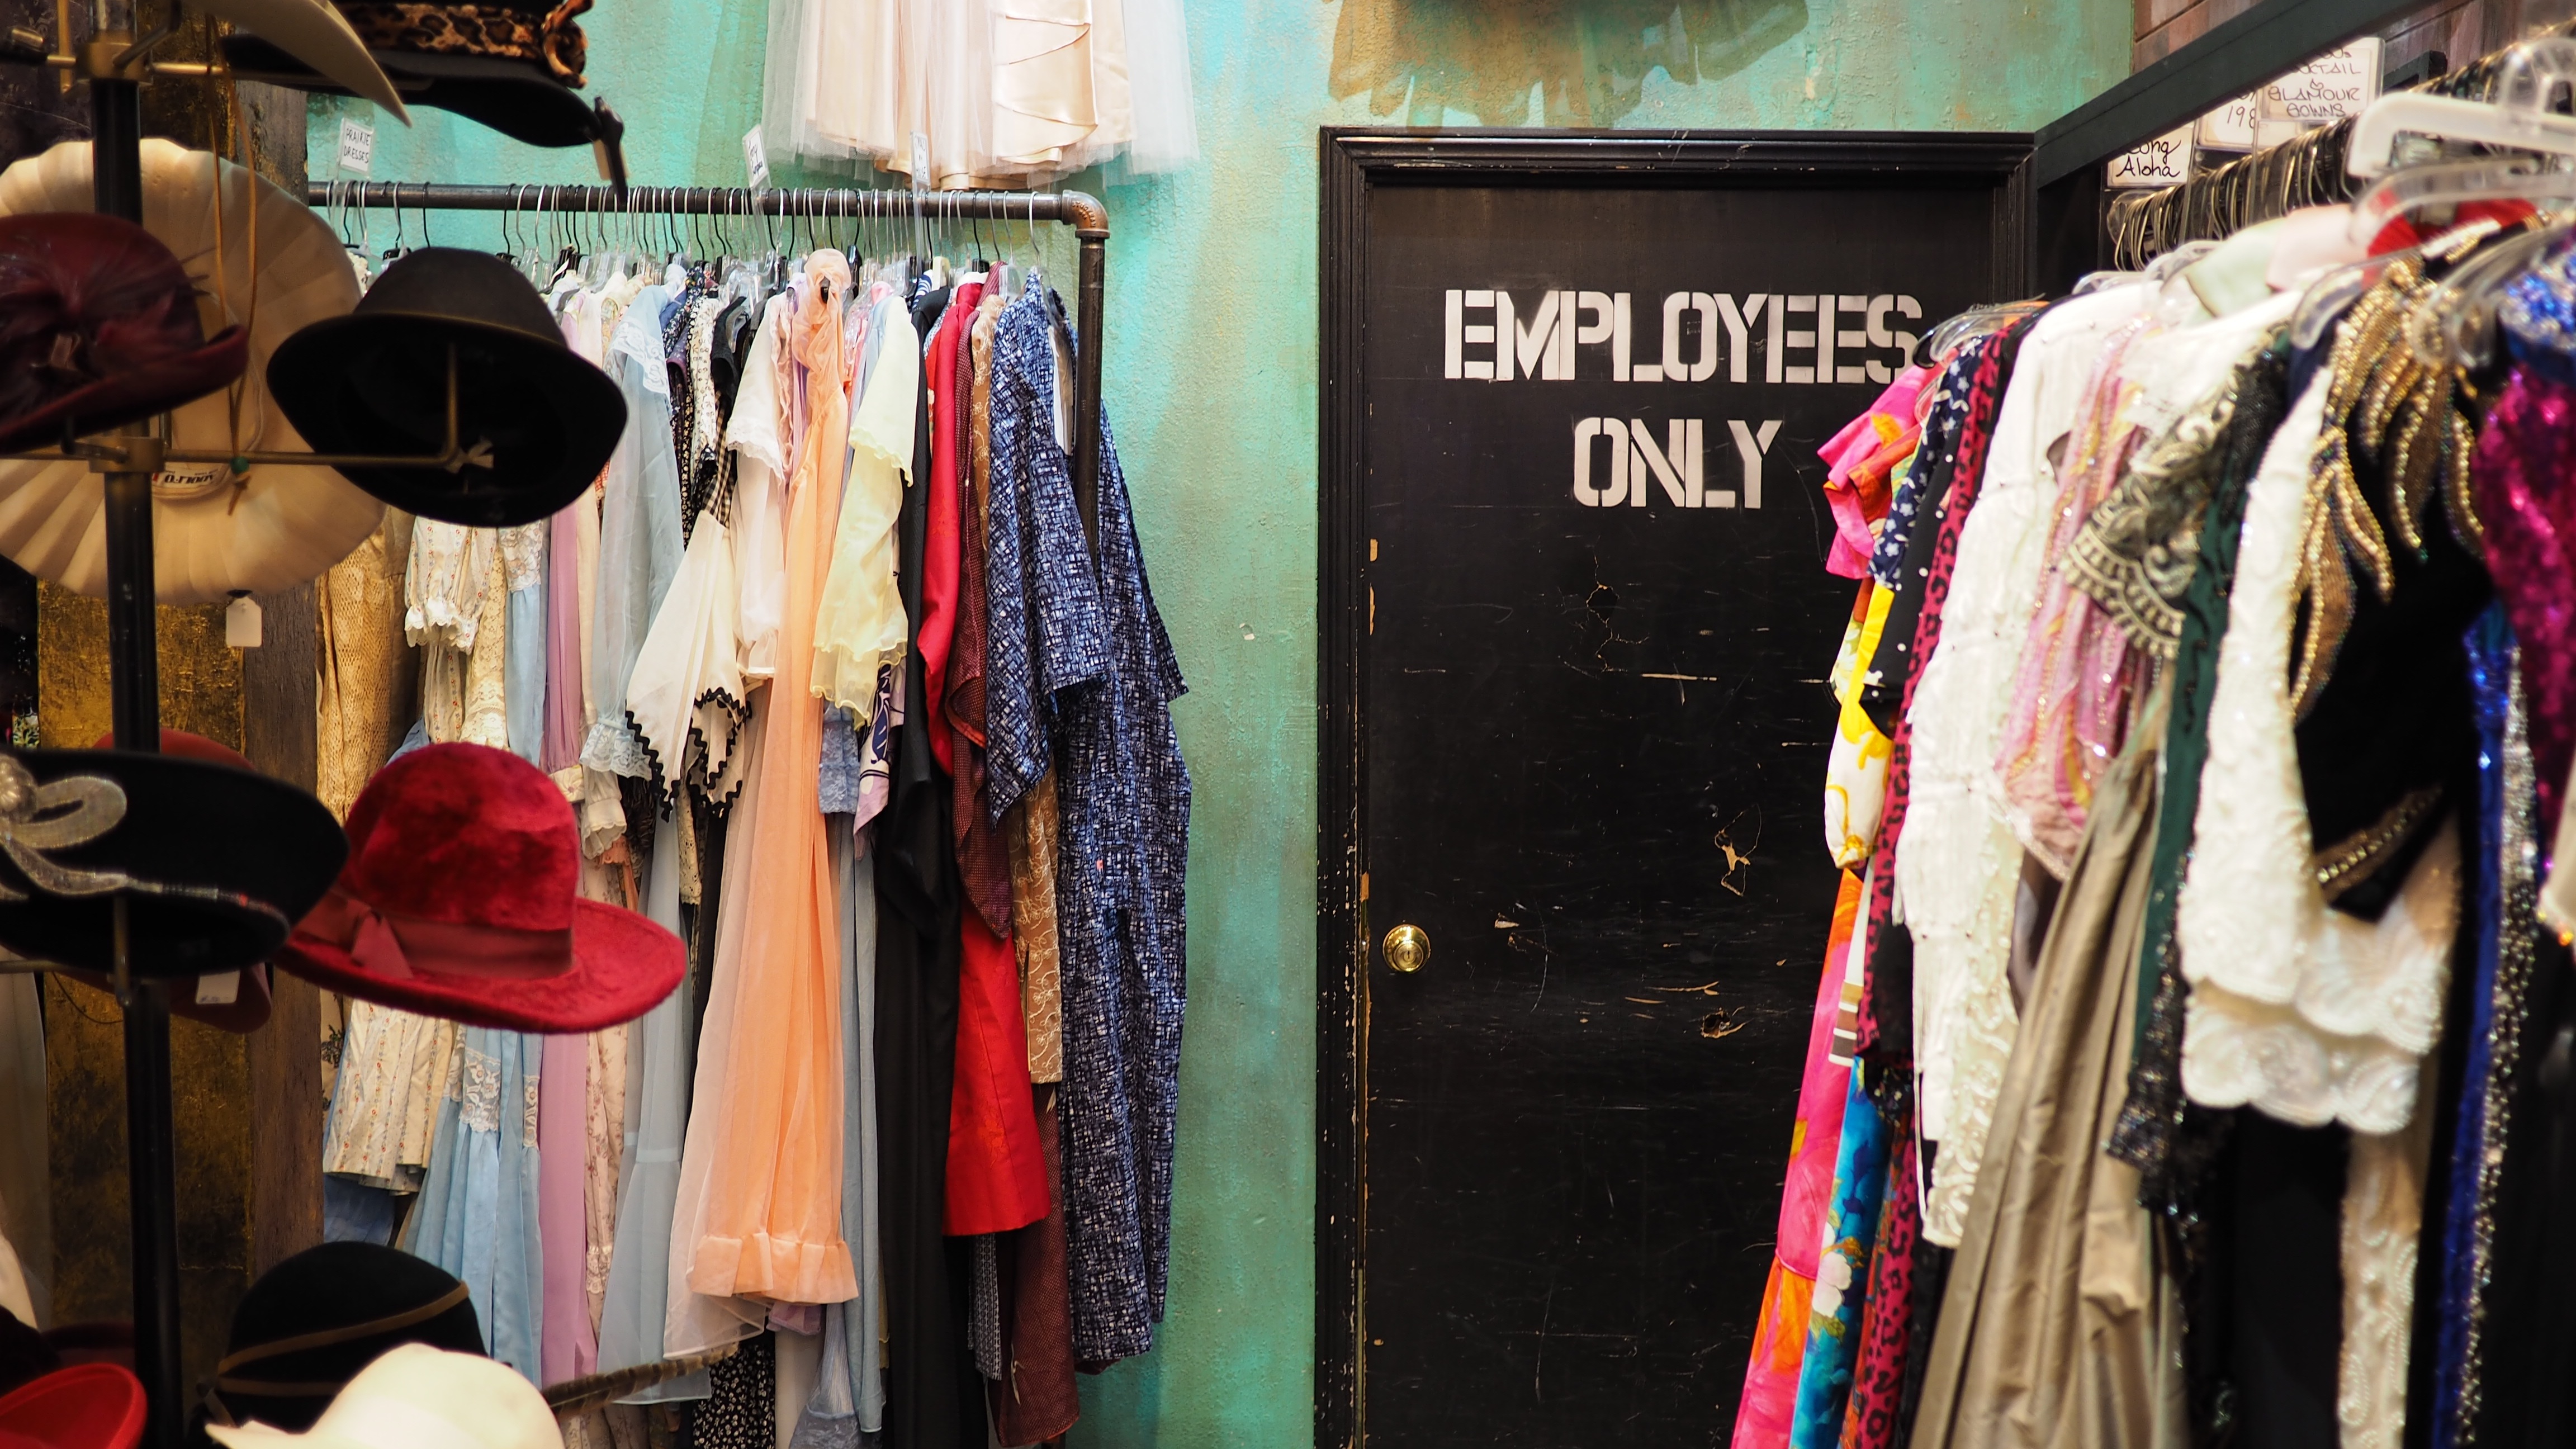
color, fashion, bazaar, market, clothing, shopping, room, public space, boutique, retail